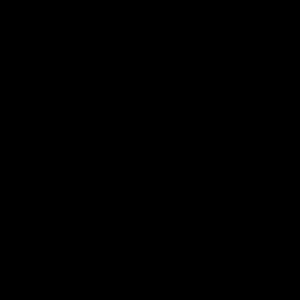
Un abécédaire est un support visuel présentant l'ensemble des symboles d'un alphabet, presque toujours listés dans l'ordre alphabétique, puis suivie d'un ou de plusieurs mots dont la première lettre commence par l'initial désignée.